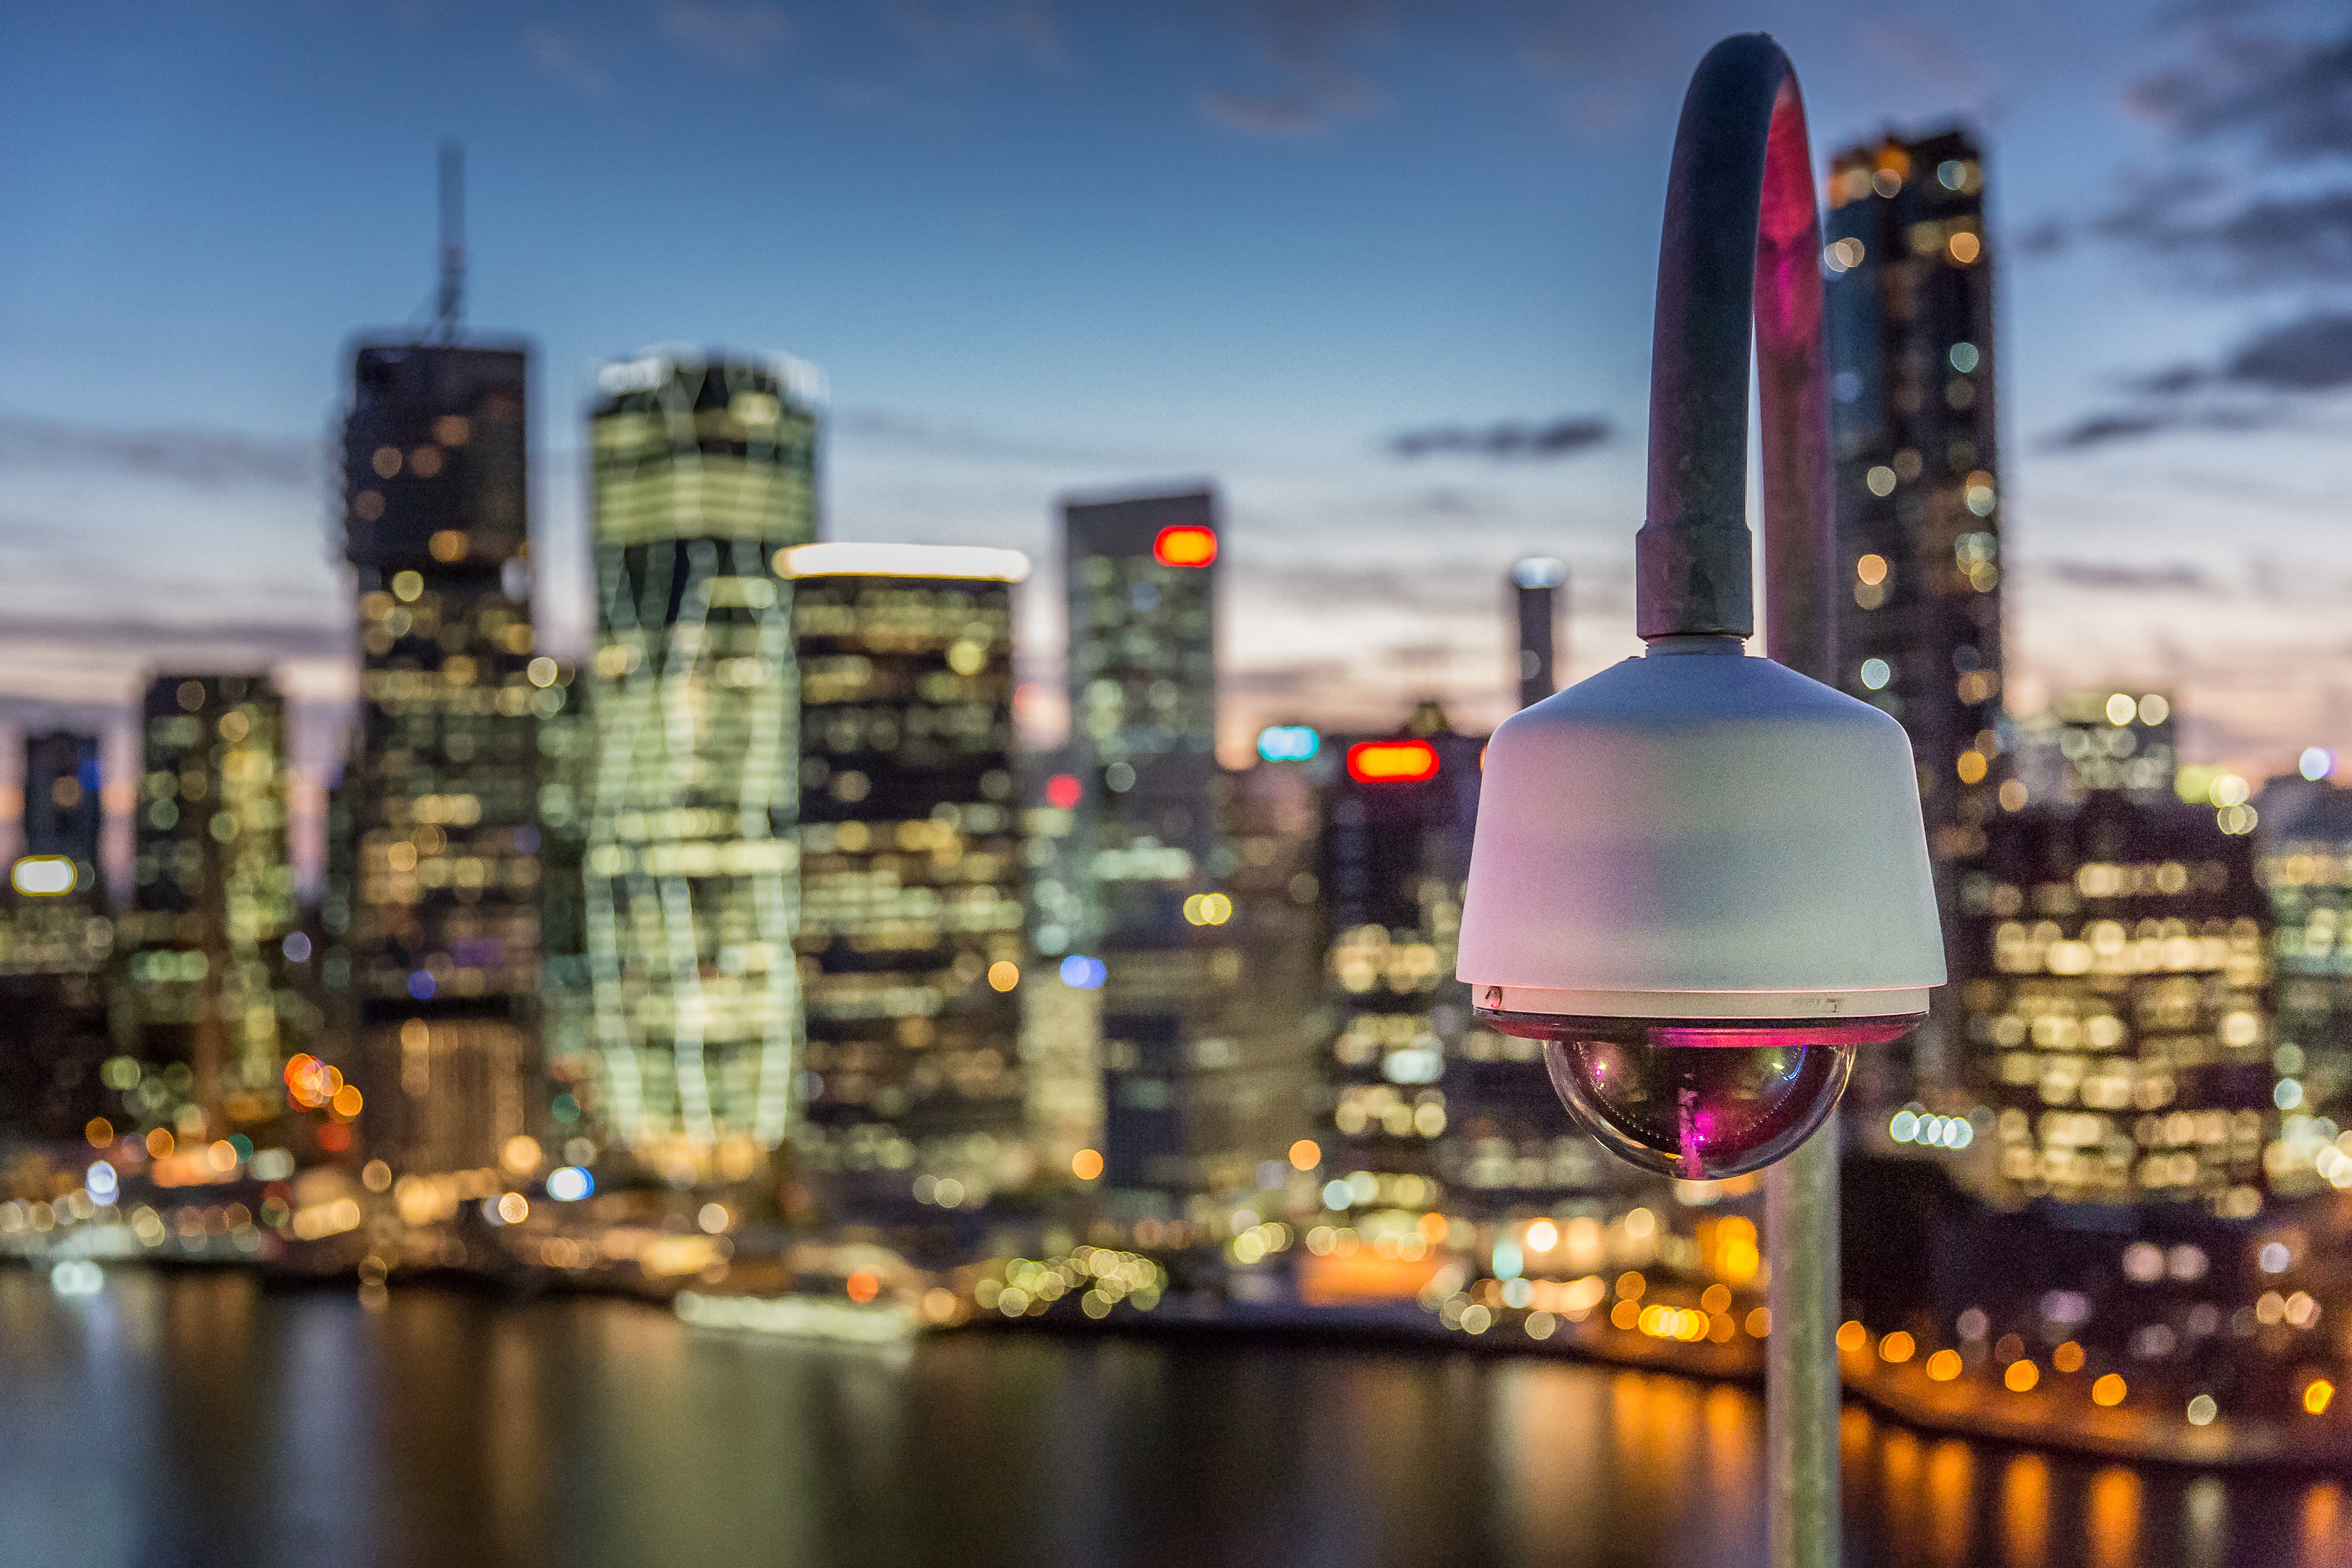
skyline, night, morning, city, skyscraper, cityscape, downtown, dusk, evening, reflection, landmark, urban area, human settlement